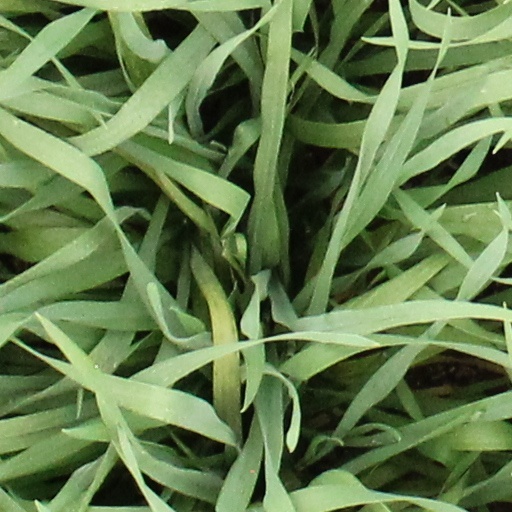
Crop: wheat